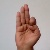
The image shows a hand gesture representing the letter 'F' in Indian Sign Language.